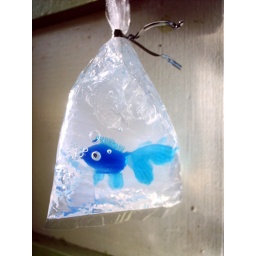
Fish in a 3 x 5 bag with extra clear soap base and no fragrance oil.